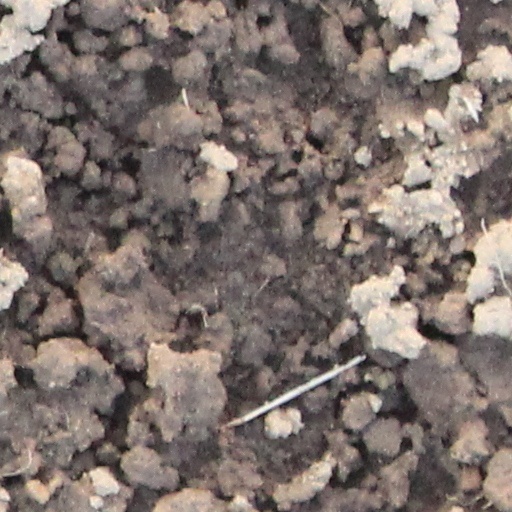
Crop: wheat